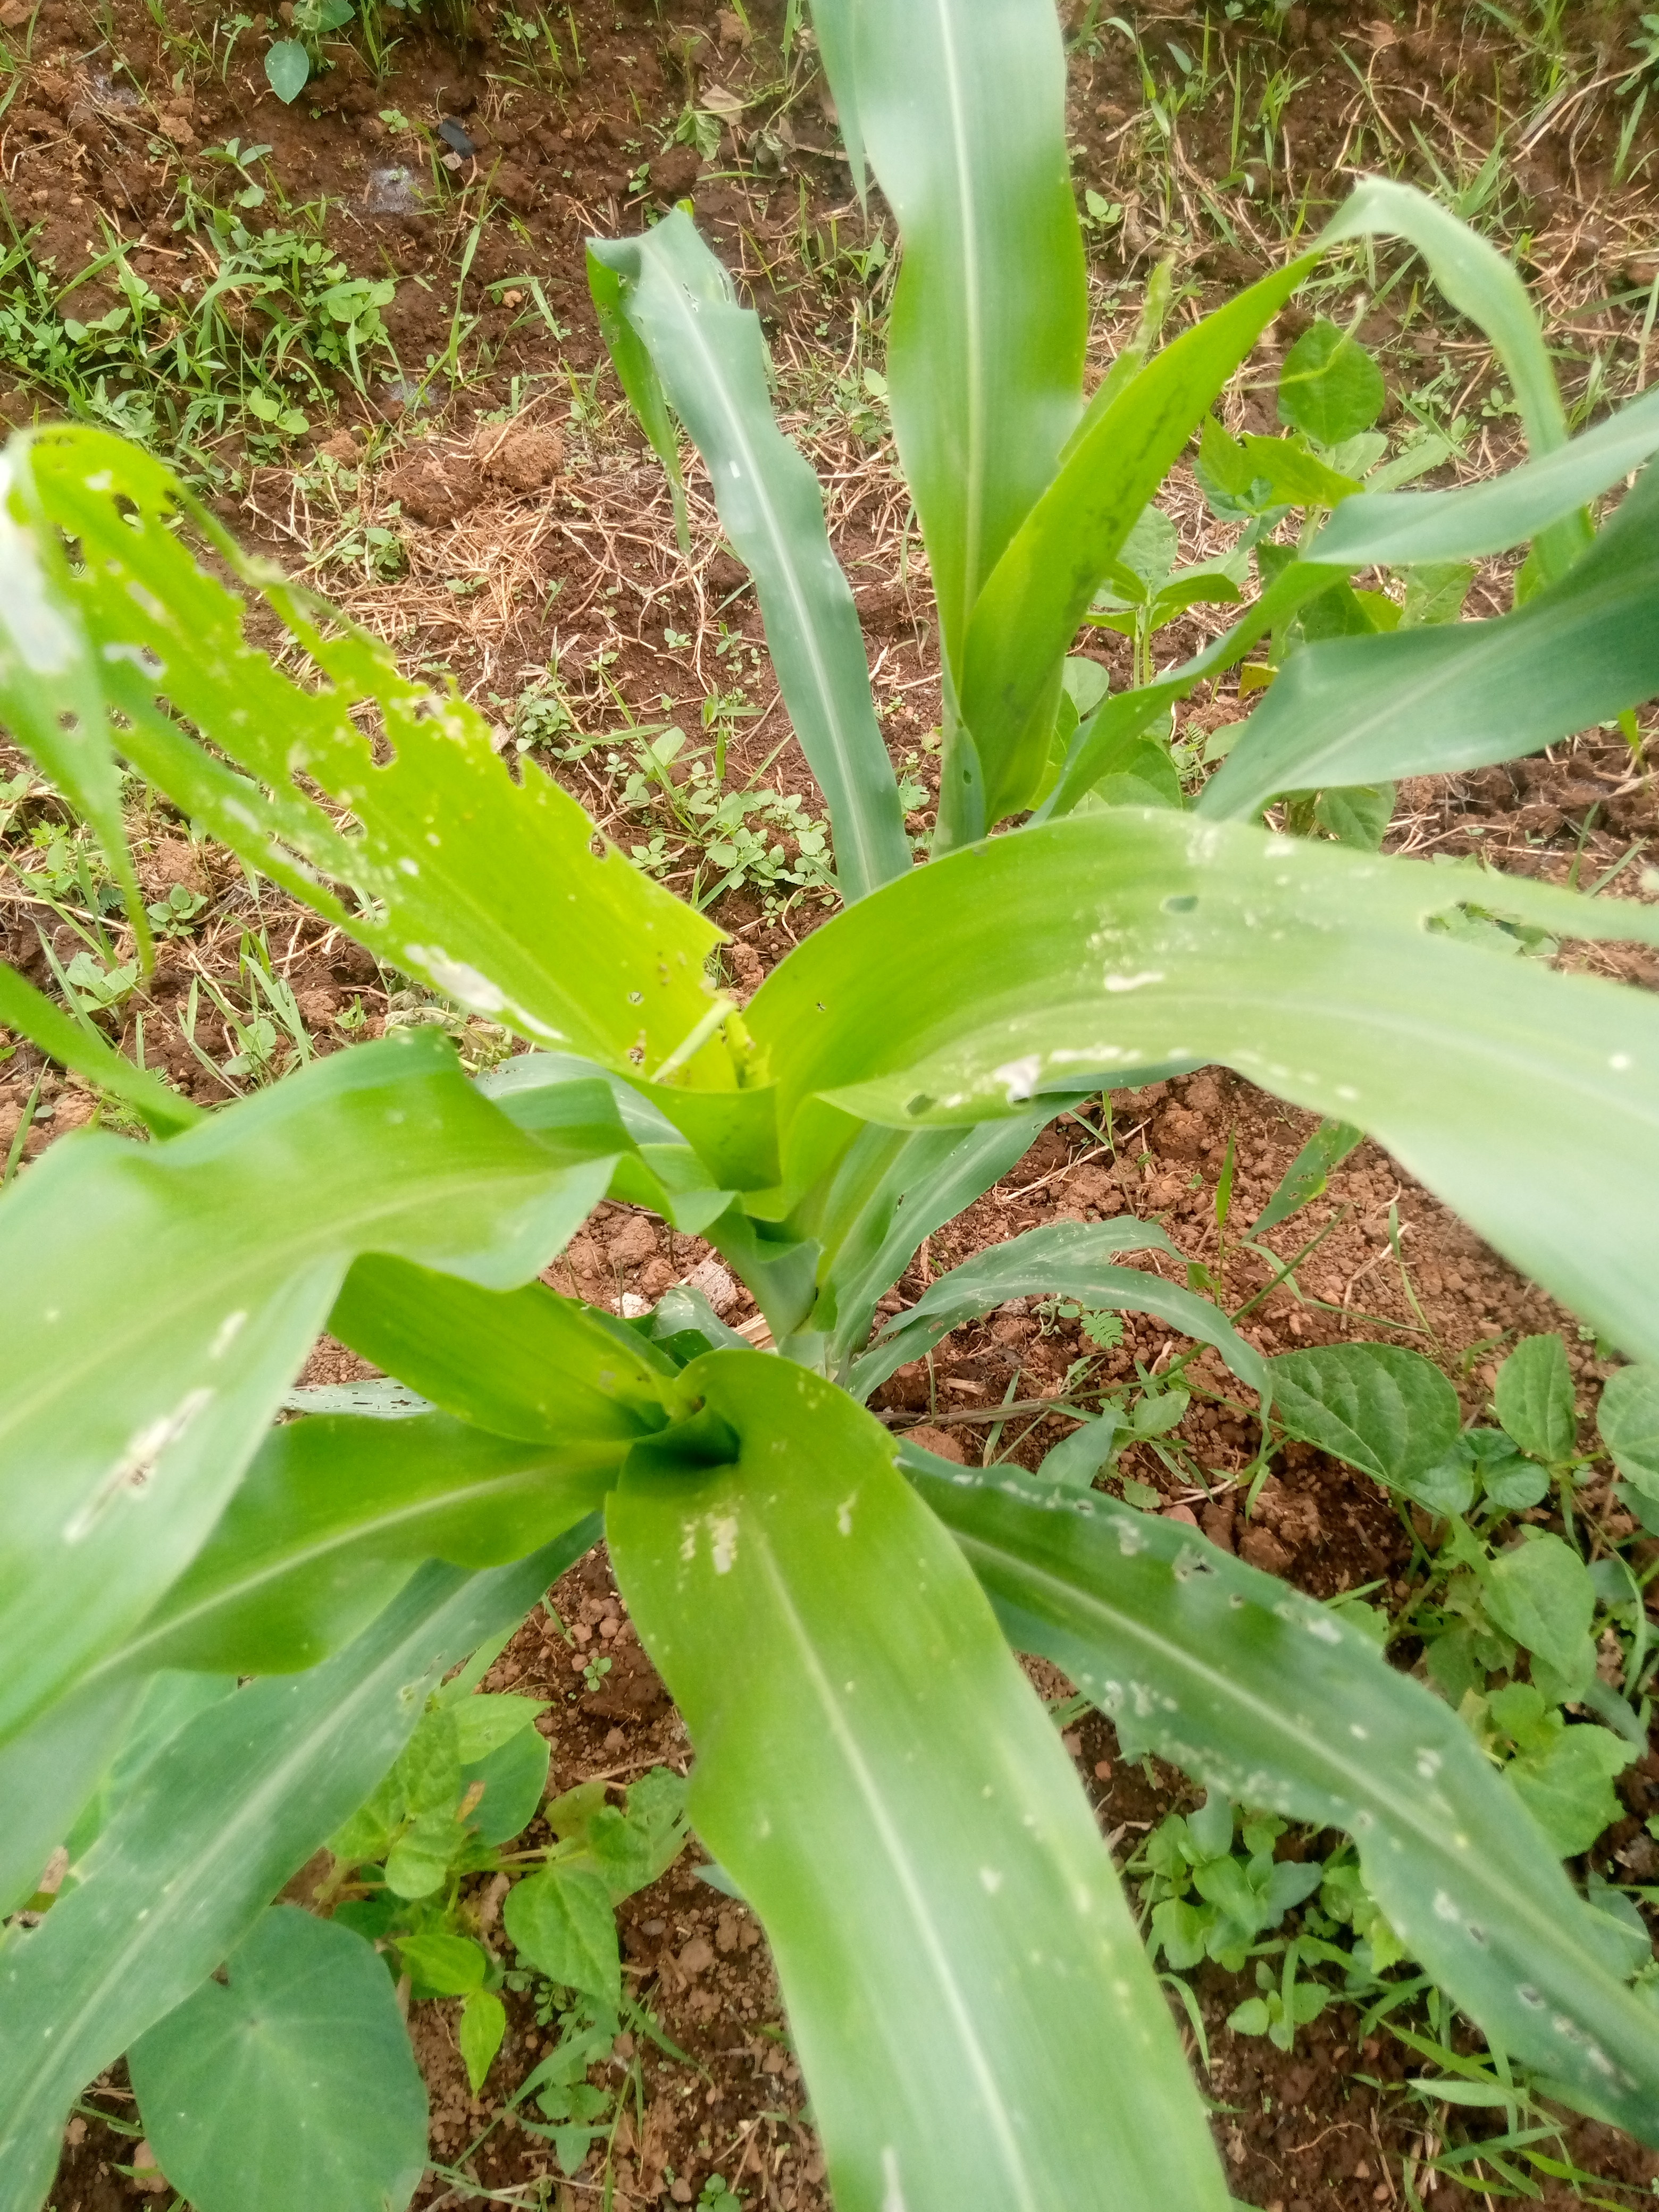
Label: spodoptera_frugiperda